Universiti Teknikal Malaysia Melaka

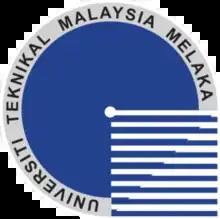
Emblem

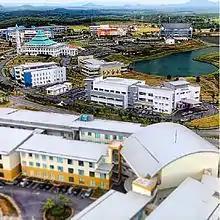
Universiti Teknikal Malaysia Melaka

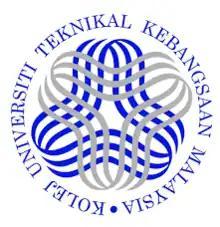
First Kolej Universiti Teknikal Kebangsaan Malaysia Emblem (2000–2002)

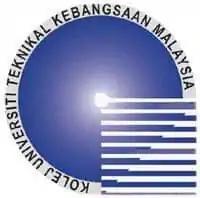
Second Kolej Universiti Teknikal Kebangsaan Malaysia Emblem (2002–2007)

Universiti Teknikal Malaysia Melaka (Jawi: اونيۏرسيتي تيكنيكل مليسيا ملاك, literally meaning Technical University of Malaysia, Malacca, abbreviated as UTeM) is a public university located in Durian Tunggal, Malacca, Malaysia. It is the first technical public university and the 14th public university overall in Malaysia. The university is considered the pioneer in the use of the "Practice and Application Oriented" teaching and learning method for tertiary level technical education in Malaysia.